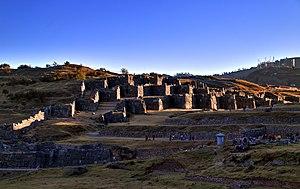
SVP, rendez cette description accessible à tous en la traduisant dans plusieurs langues.